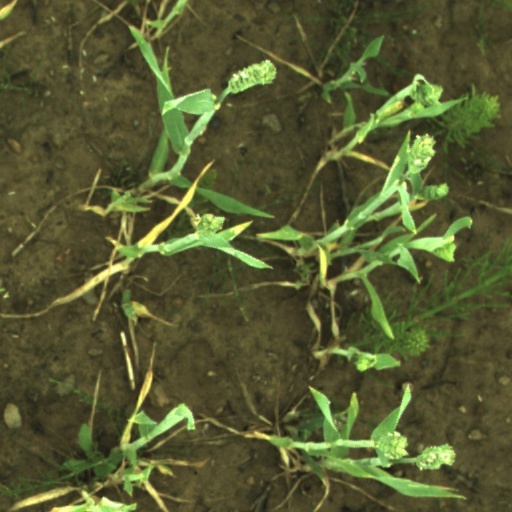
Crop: wheat